Confucius Institute

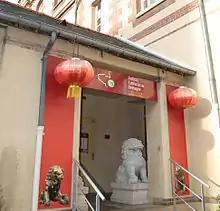
Confucius Institute of Brittany in Rennes, France

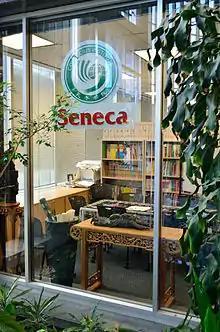
A Confucius Institute at Seneca College in Toronto, Canada

Confucius Institutes (CI) are public educational and cultural promotion programs of the state of China. The stated aim of the program is to promote Chinese language and culture, support local Chinese teaching internationally, and facilitate cultural exchanges.